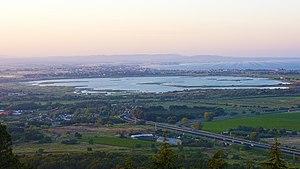
L'Étang du Bagnas et le village de Marseillan au bord de L'étang de Thau (au fond à droite). Réserve naturelle du Bagnas. Hérault, France.